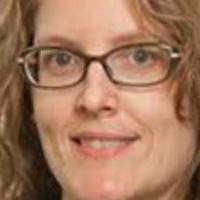
Age group: age 31-40